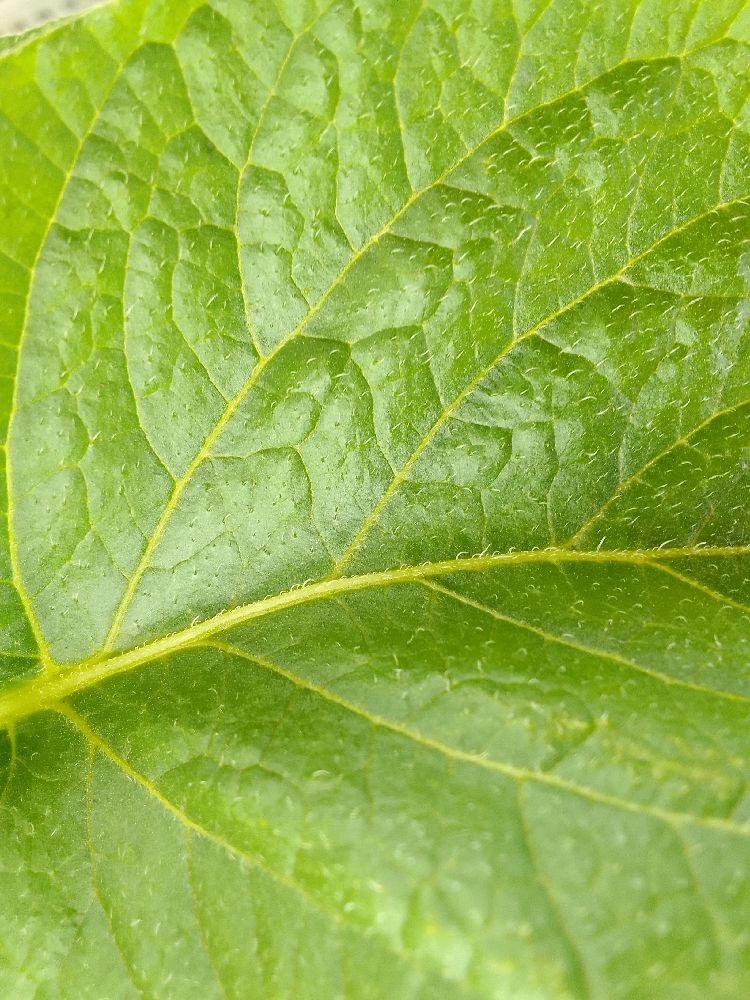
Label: Healthy